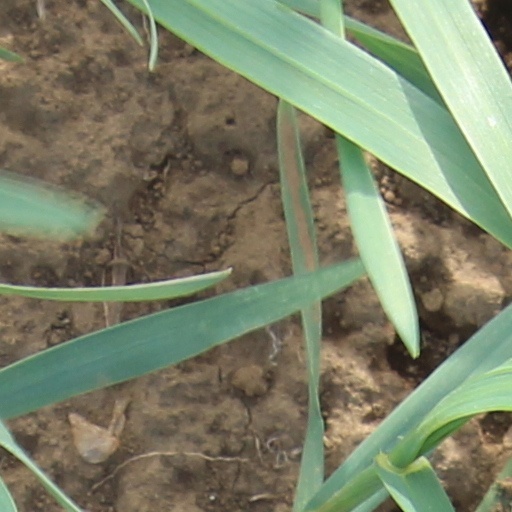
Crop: wheat